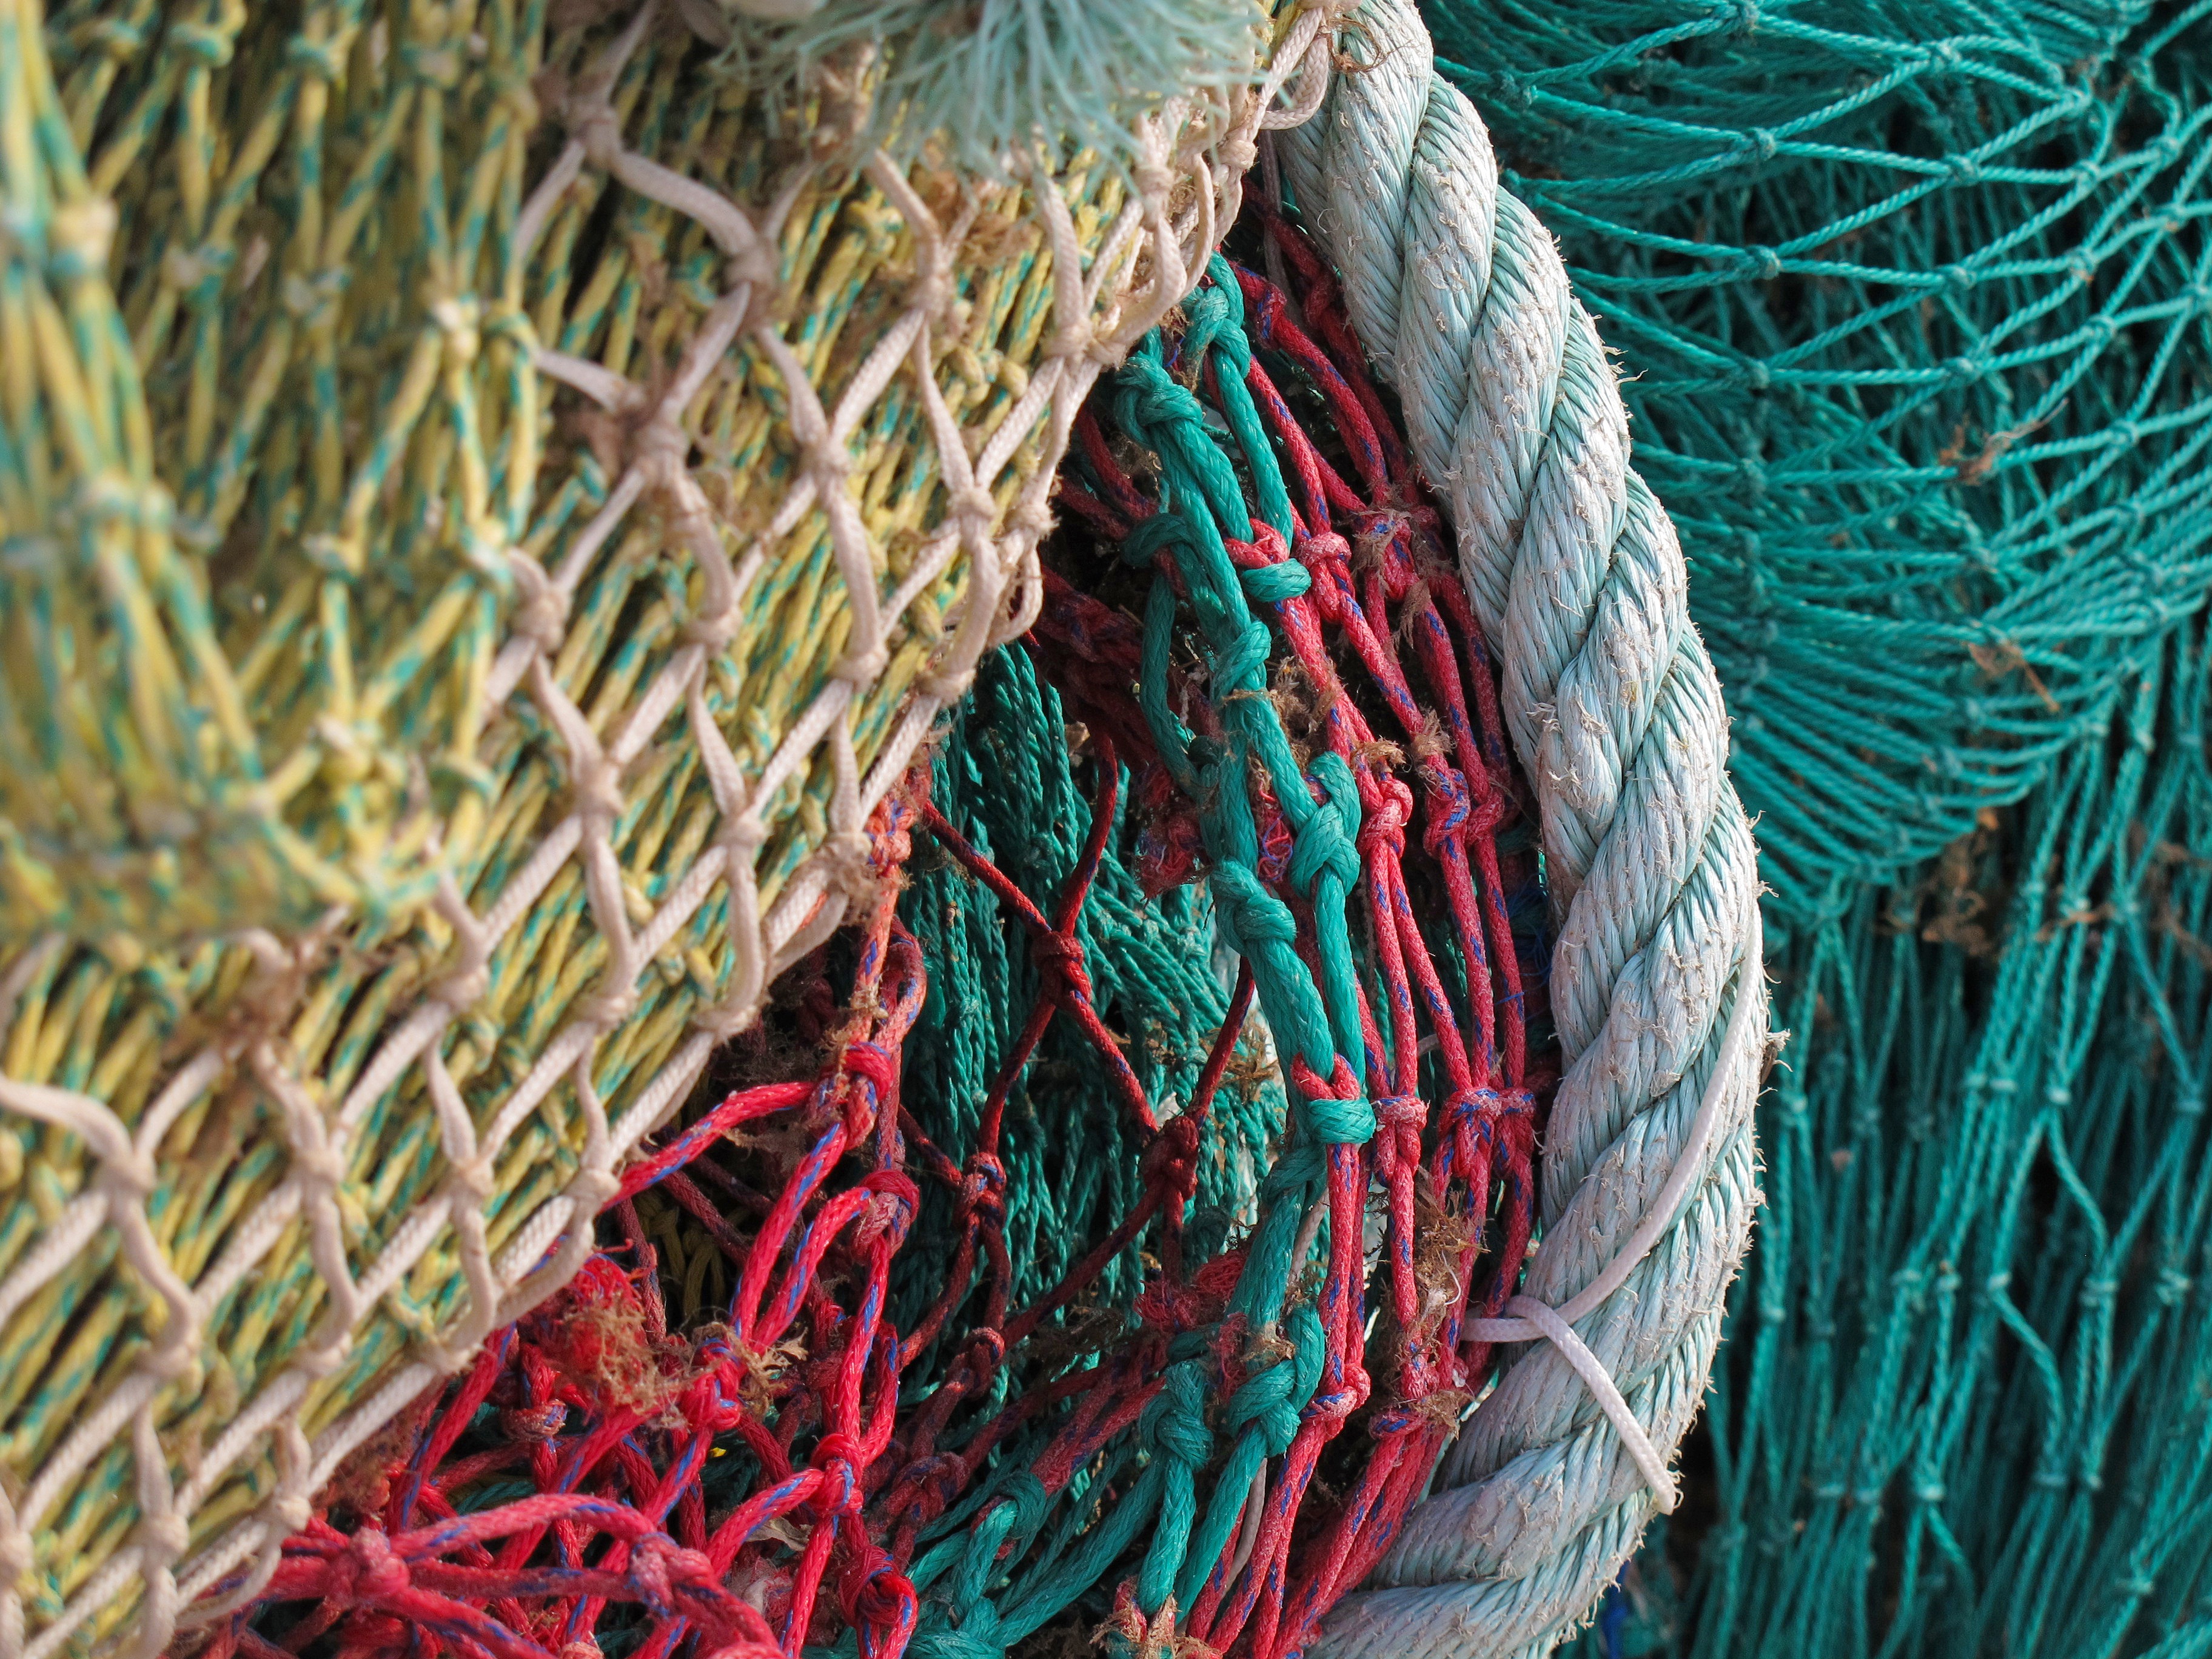
leaf, green, fishing, color, material, thread, textile, net, network, fishing net